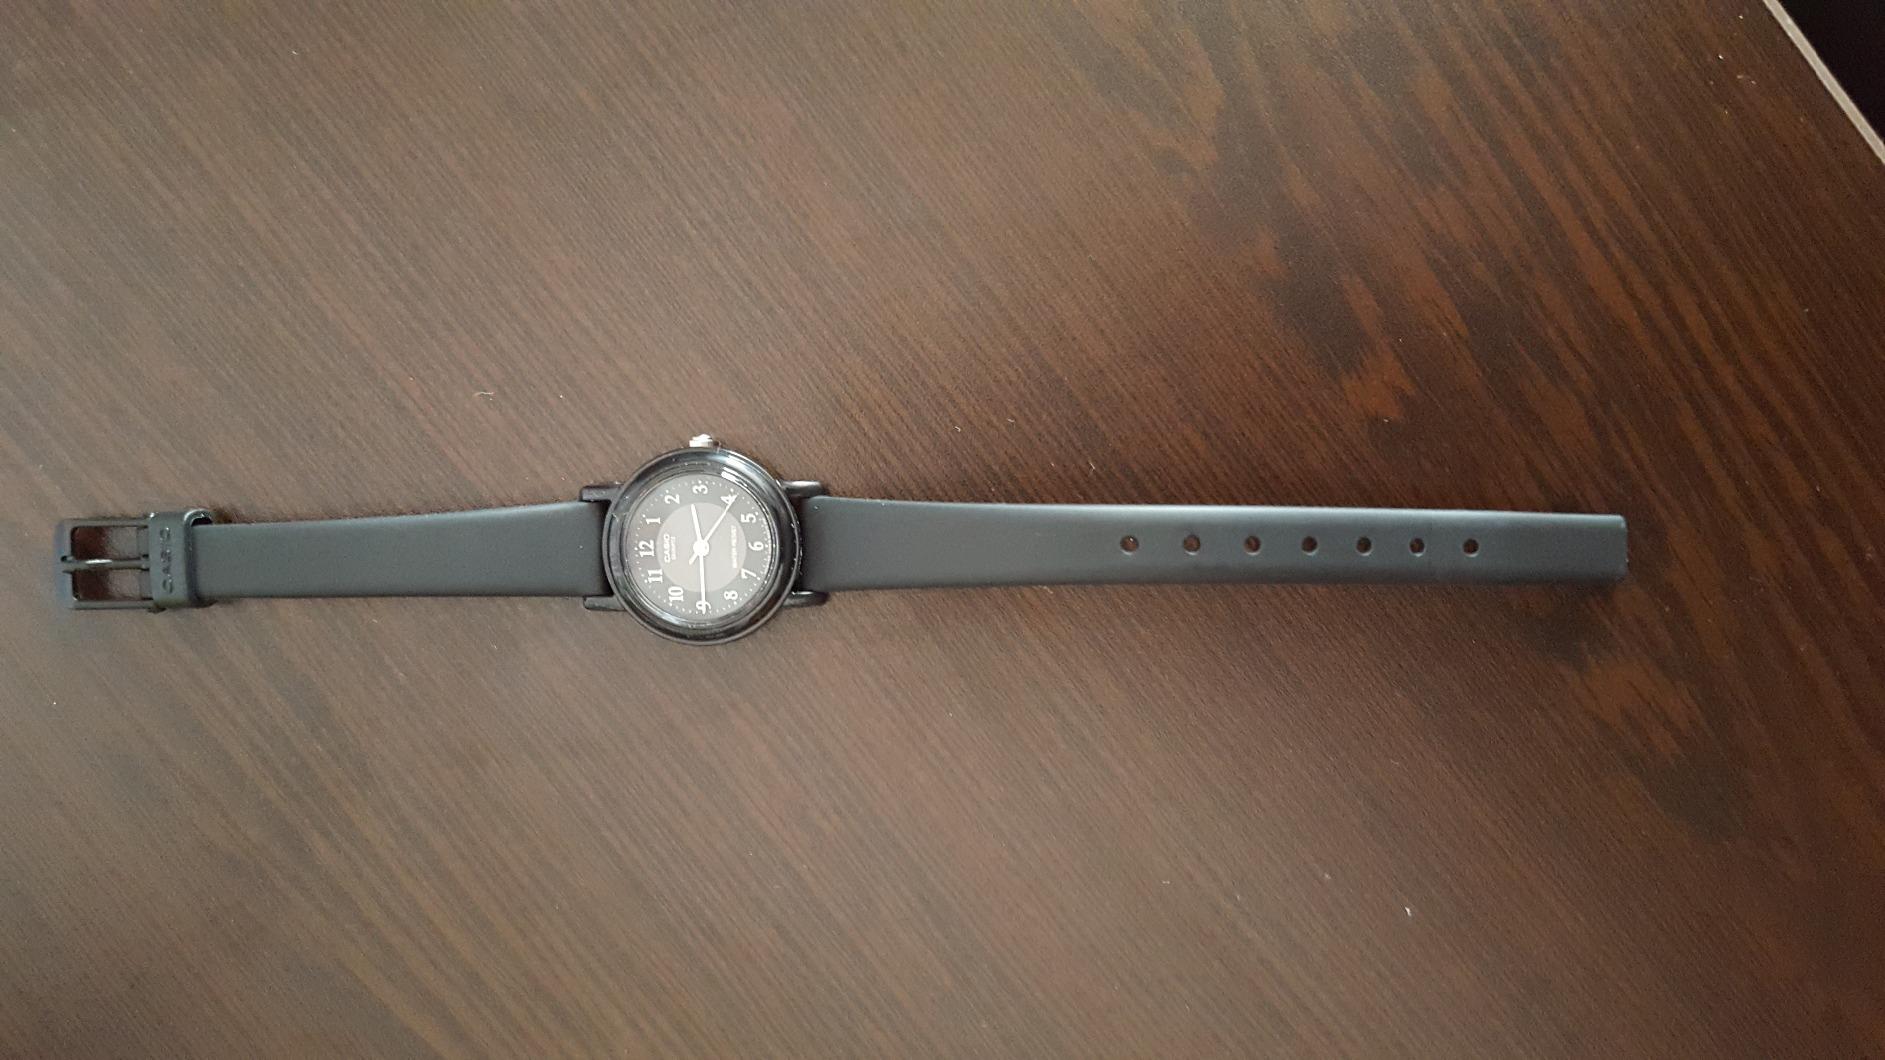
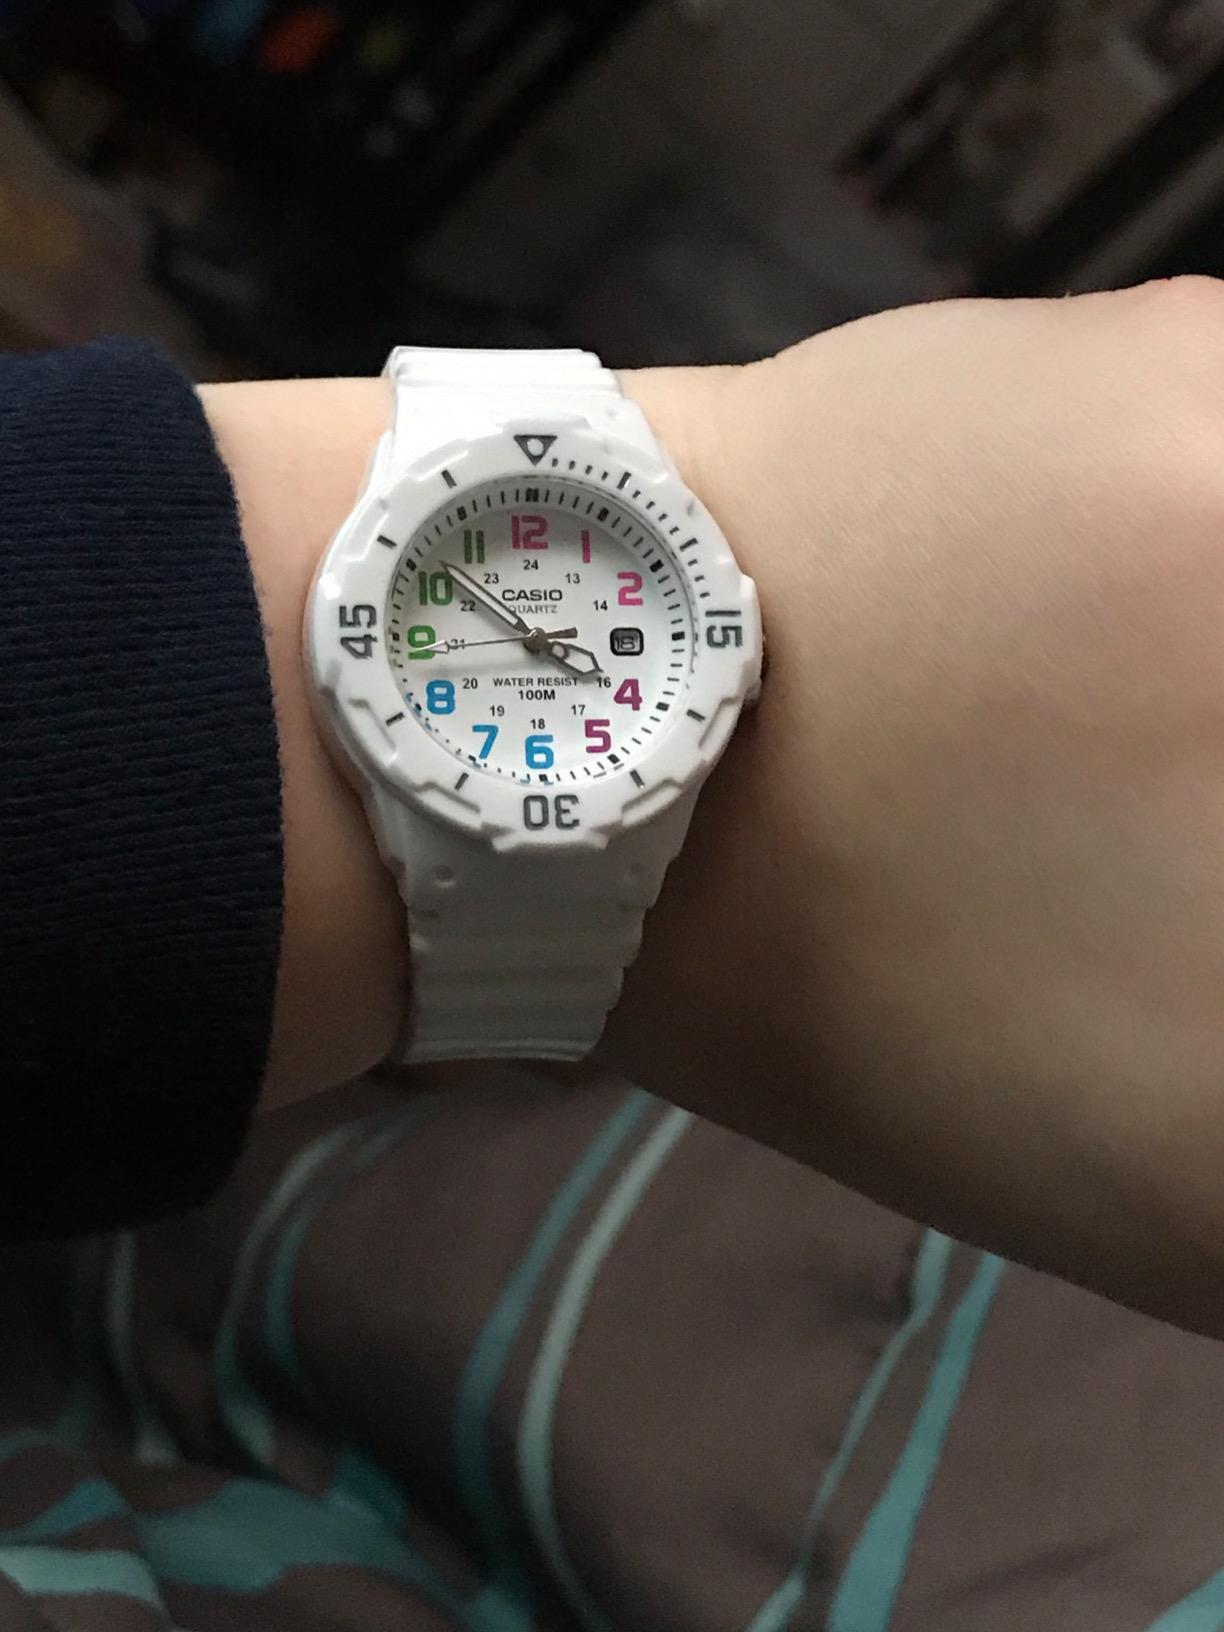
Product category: accessories_watch
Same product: no